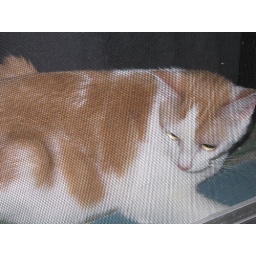
She sits in the window and watches for bugs from behind the screen